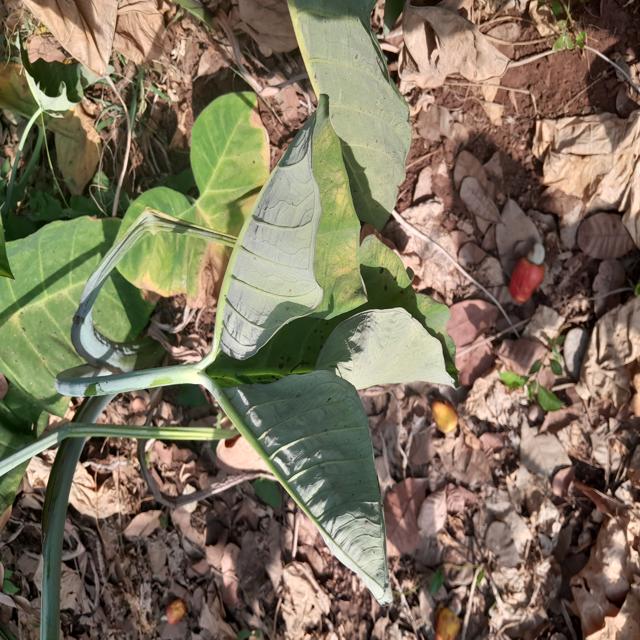
Label: Healthy